Challenge Group

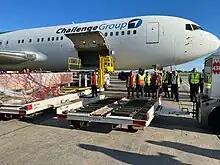
Challenge Airlines MT first flight

Challenge Airlines MT is based in Malta and holds a Maltese AOC. It is the most recent airline established by the Group. The airline received its Air Operator's Certificate (AOC) in November 2022 and has registered its first Boeing 767-300ER in its fleet. Its first flight carried to Malta 17th Century Baroque silk tapestries commissioned at the time by the Grand Master of the Order of St John.